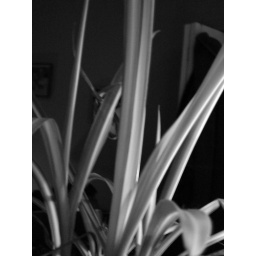
Spider plant in black &amp;amp; white